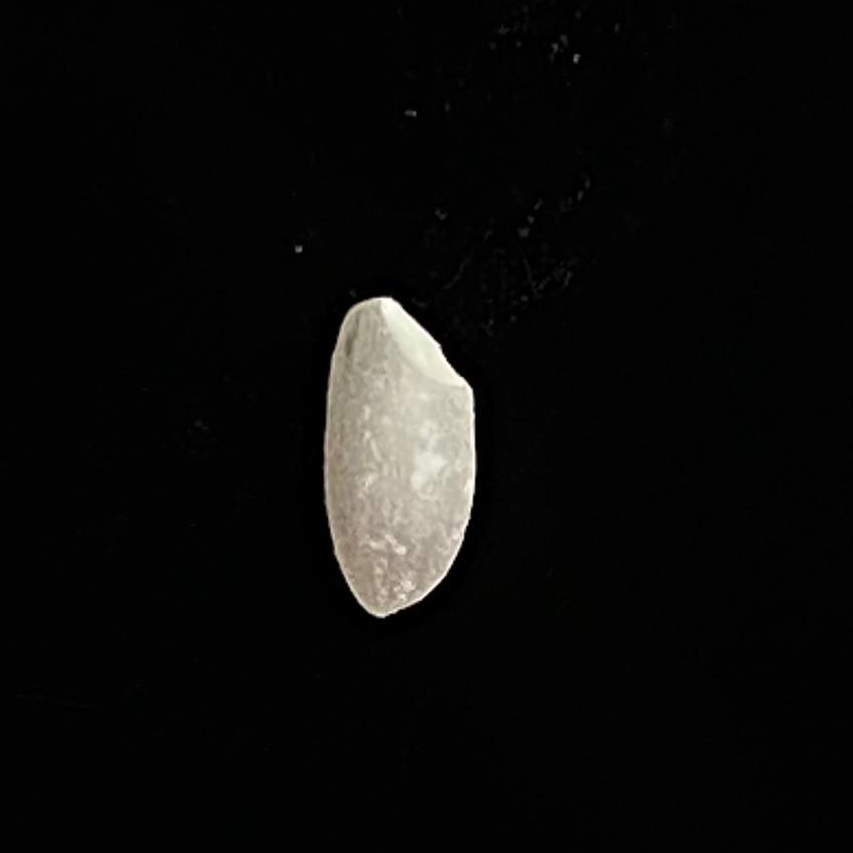
Rice variety: Chinigura_Polao